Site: brandenburg
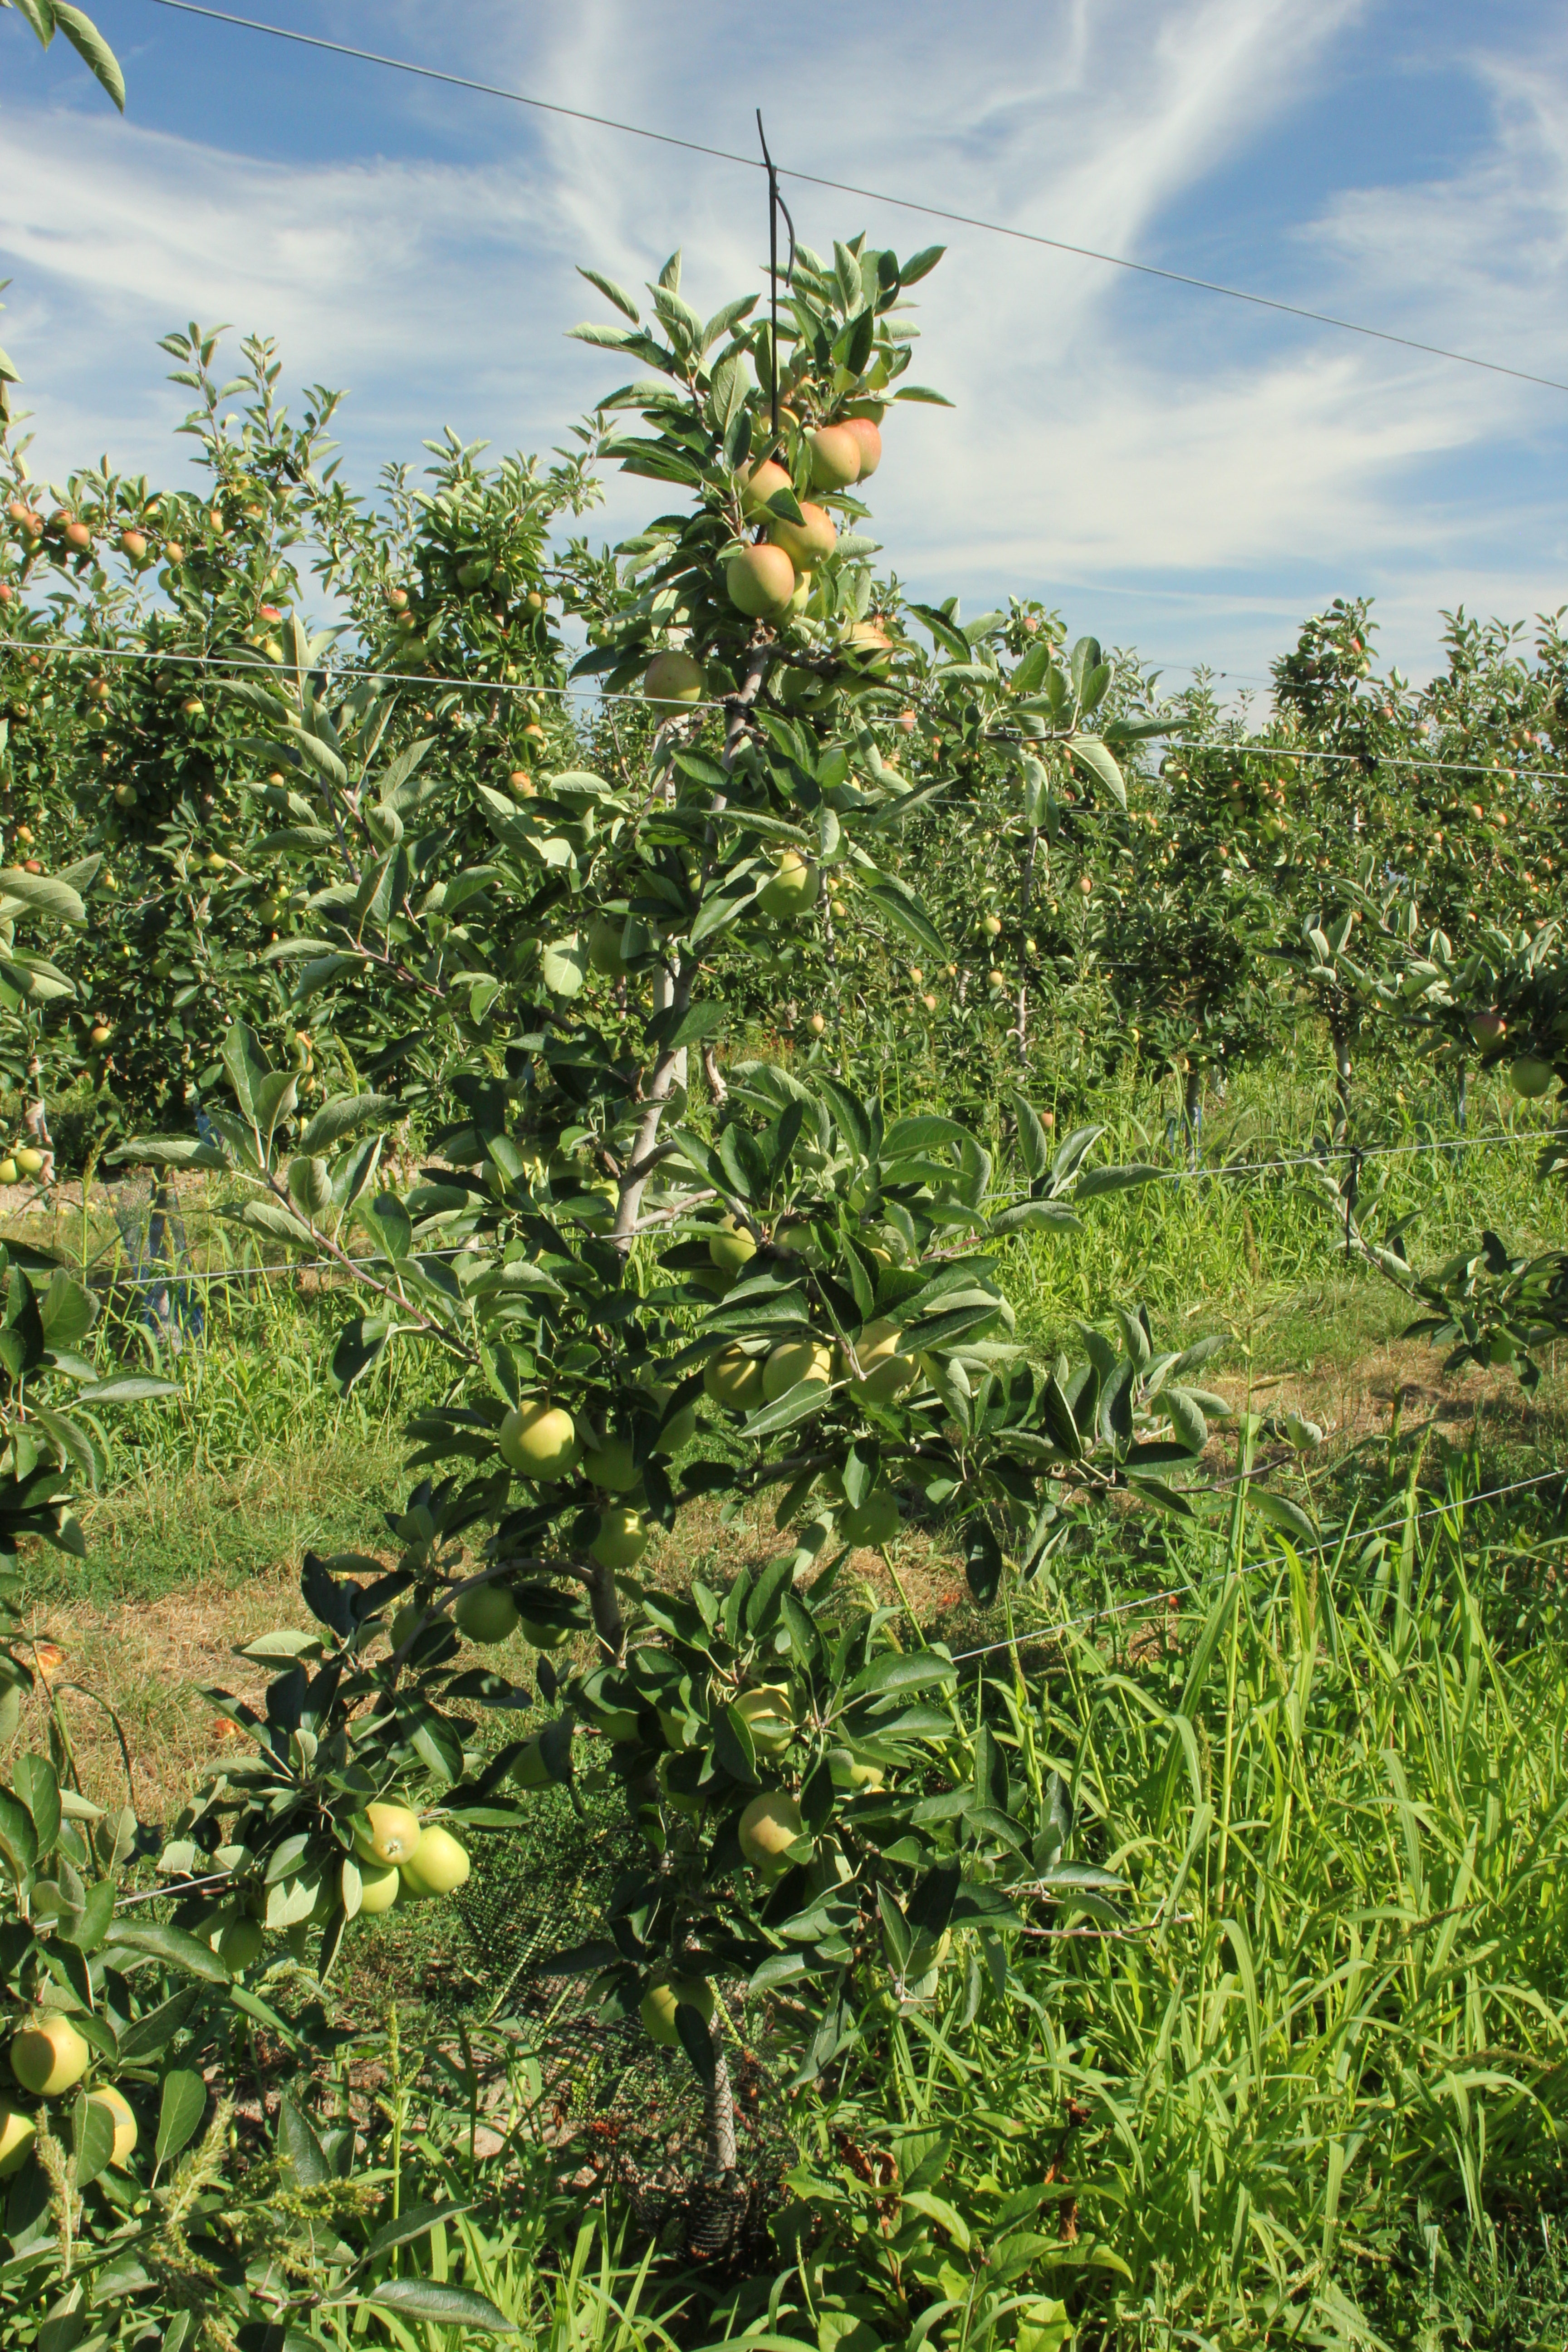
Growth stage (BBCH 77): Development of fruit